Alcântara, Lisbon

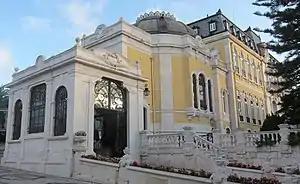

In 1645, "the Real Tapada de Alcântara" , later called "Tapada da Ajuda" , was created, a hunting reserve of the Portuguese royal family. The Portuguese sovereigns had a particular predilection for Alcântara and Peter II of Portugal arranged to have his heart kept in the local "Convento das Flamengas". Between 1690 and 1728 the "Fábrica da Pólvora" was built by Carlos de Sousa and Azevedo, intended for the production of gunpowder for the Portuguese fleet. The building of this factory is partially still existing, albeit in very precarious conditions, and is located in the "Rua da Fábrica da Pólvora", parallel to the "Avenida de Ceuta".